E-470

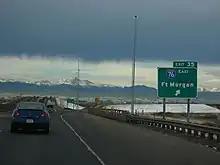
E-470 at I-76

In its early years, traffic was light as the completed portion was short and traversed a largely undeveloped area. With the opening of Denver International Airport in 1995, E-470 came in as a direct route to the airport from the rapidly growing southern tier of the metropolitan area. Upon its completion, the highway provided the same access for northern Colorado, itself a high-growth area. However, perhaps the most significant growth in the region will occur in the E-470 corridor itself, which spawned numerous annexations by member cities; Commerce City has doubled in land area in anticipation of this new development. In the coming decades, 250,000 new residents are expected along the E-470 corridor in Aurora alone, which would nearly double that city's population.